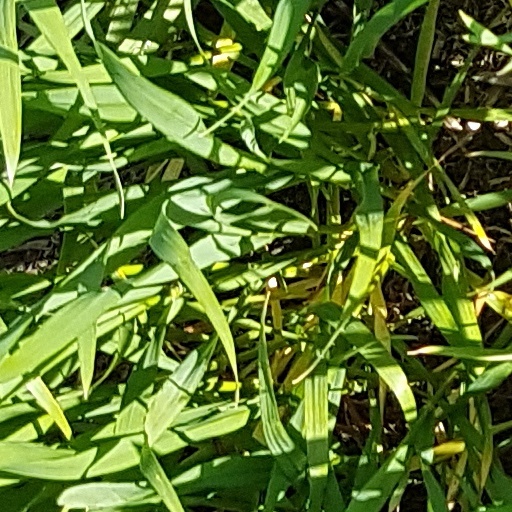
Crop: wheat